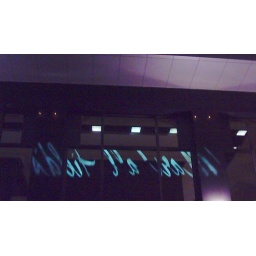
Cool reflection of the green Marshall Fields sign in the Ecolab windows. (Downtown St. Paul, MN)